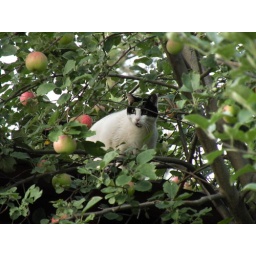
Our family cat in the apple tree. Summer, 2008.